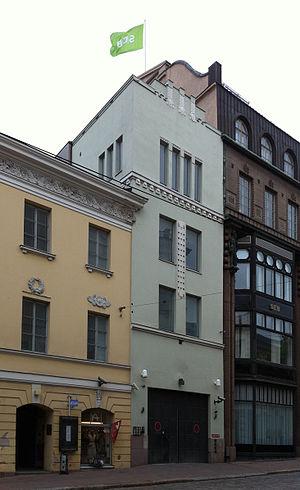
Unioninkatu est une rue du centre historique d'Helsinki en Finlande.
Cette Liste des bâtiments historiques d'Helsinki est non exhaustive et répertorie les plus anciens bâtiments du centre d'Helsinki datant du milieu du XVIIIᵉ siècle.